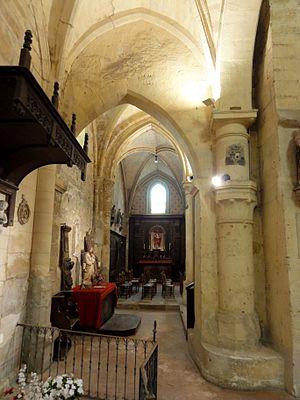
Intérieur de l'église (voir titre).
L'église Notre-Dame-de-l'Assomption de Montgeroult est une église catholique paroissiale située à Montgeroult, dans le Val-d'Oise, en Île-de-France. Fondée probablement vers 1070, l'église dépendait de l'abbaye de Saint-Denis sous tout l'Ancien Régime. Aucun élément concret ne confirme toutefois la tradition locale, selon laquelle un monastère aurait été associé à l'église avant la construction du château, et l'église ne constitue pas non plus l'ancienne chapelle du château. Pour un édifice d'aussi petites dimensions, son architecture atteint un très bon niveau, et son chœur possède même des galeries anciennement ouvertes sur combles. Les six travées orientales ont été édifiées en trois campagnes entre 1190 et 1240 environ, et reflètent les différentes étapes de développement de l'architecture gothique, jusqu'à l'apparition du style gothique rayonnant qui se manifeste sur l'étage supérieur du clocher. La base du clocher utilise des piliers antérieurs à tout le reste, et l'arc triomphal en plein cintre ouvrant sur la nef permet de faire remonter ces éléments aux débuts de la paroisse. La courte nef et ses deux bas-côtés sont les parties les plus récentes.